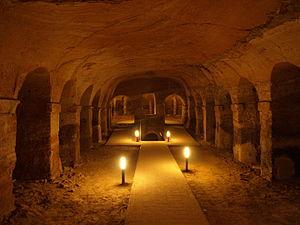
Camerano est une commune italienne d'environ 7 170 habitants, située dans la province d'Ancône, dans la région Marches, en Italie centrale
Les grottes de Camerano forment un complexe à hypogée d'une extension considérable, se développant en dessous du centre historique de la ville de Camerano. Le complexe souterrain a des origines totalement artificielles, dont la dénomination de « ville » est préférable à celle de « grotte », plus ambiguë.